Daddy's Groove

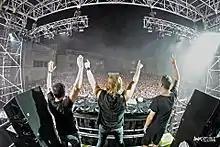
Daddy's Groove and David Guetta, 2013

Daddy's Groove are an Italian house music group formed by Carlo Grieco and Peppe Folliero. Based in Naples, Daddy's Groove have co-produced, remixed and handled the mix and master for artists such as Martin Garrix, Bono, David Guetta, Swedish House Mafia, Bob Sinclar, Axwell, Justin Bieber, Lady Gaga, Sia, Nicki Minaj, Celine Dion, Bruno Mars, Whitney Houston, Usher etc, and Italian Artists Alessandra Amoroso, The Kolors, Eros Ramazzotti as among others.